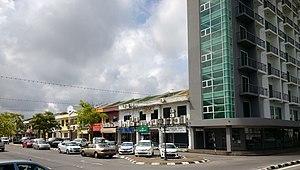
Seria est une ville dans le district de Belait au Sultanat du Brunei.